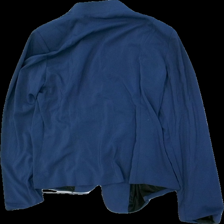
View: back
Type: Jacket
Category: Ladies
Brand: Rut & Circle
Colors: Blue
Material: 100% poly
Cut: Regular
Size: 42
Season: All
Price range: <50
Recommended usage: Reuse